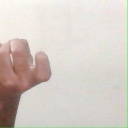
अक्षर: ज